Angel Garza

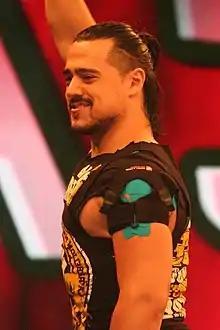
Angel in 2017

Humberto Garza Solano (born September 23, 1992) is a Mexican professional wrestler. He is signed to WWE, where he performs on the SmackDown brand under the ring name Angel (shortened from his previous ring name Angel Garza). He is one-half of Los Garza with his cousin Berto, where they are the current AAA World Tag Team Champions. He is also a member of Legado Del Fantasma.